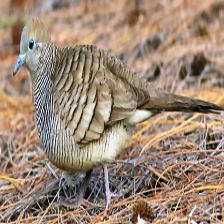
Species: ZEBRA DOVE
Scientific name: GEOPELIA STRIATA